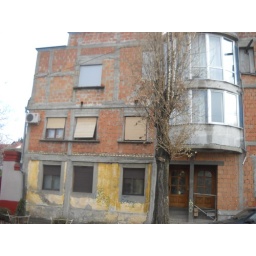
Transition building never completed, inhabited anyway, already decaying. Note boarded window in upper right